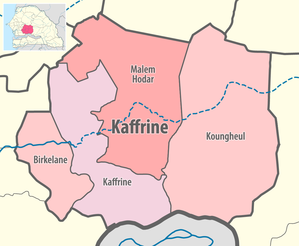
Carte des départements de la région de Kaffrine du Sénégal
Créée en 2008, la région de Kaffrine est l'une des 14 régions administratives du Sénégal.